Franziska Schreiber

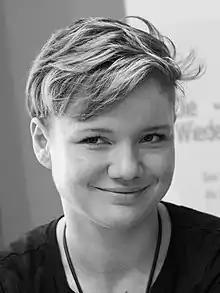
Schreiber at the Frankfurt Book Fair in 2018

Franziska Schreiber (born 1990 in Dresden) is a former German politician and media-personality. She is a former member of the Junge Alternative (Young Alternative), the "Youth Organization" of the right-wing Alternative for Germany (AfD). Schreiber authored a critical semiautobiography about her involvement in the AfD.